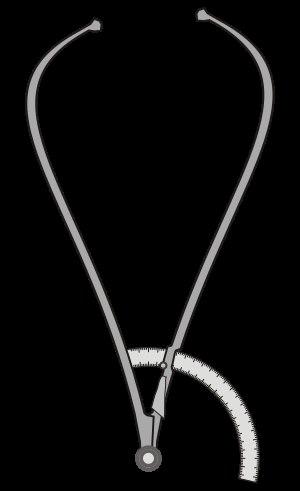
Jean-Louis Baudelocque, né le 30 novembre 1745 à Heilly en Picardie et mort le 2 mai 1810 à Paris, est un médecin accoucheur et professeur d'obstétrique français. Il est le plus célèbre des médecins accoucheurs de son époque. Auteur de L’art des accouchements, il a fait de l'obstétrique une discipline scientifique.